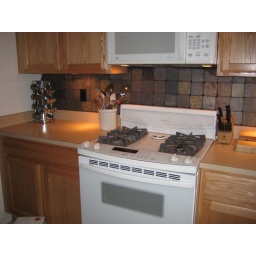
The back splash with the under cabinet puck lights...and all my kitchen counter stuff.